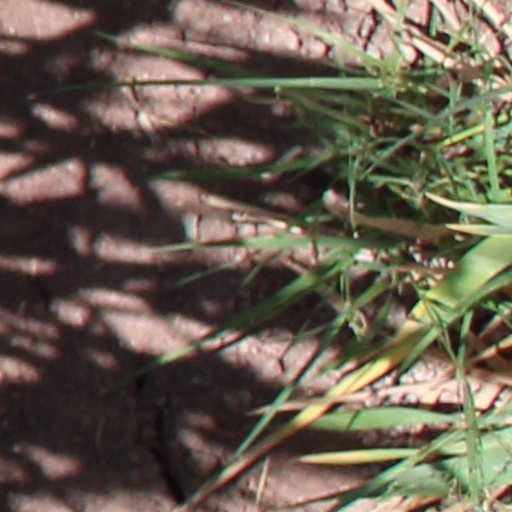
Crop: wheat